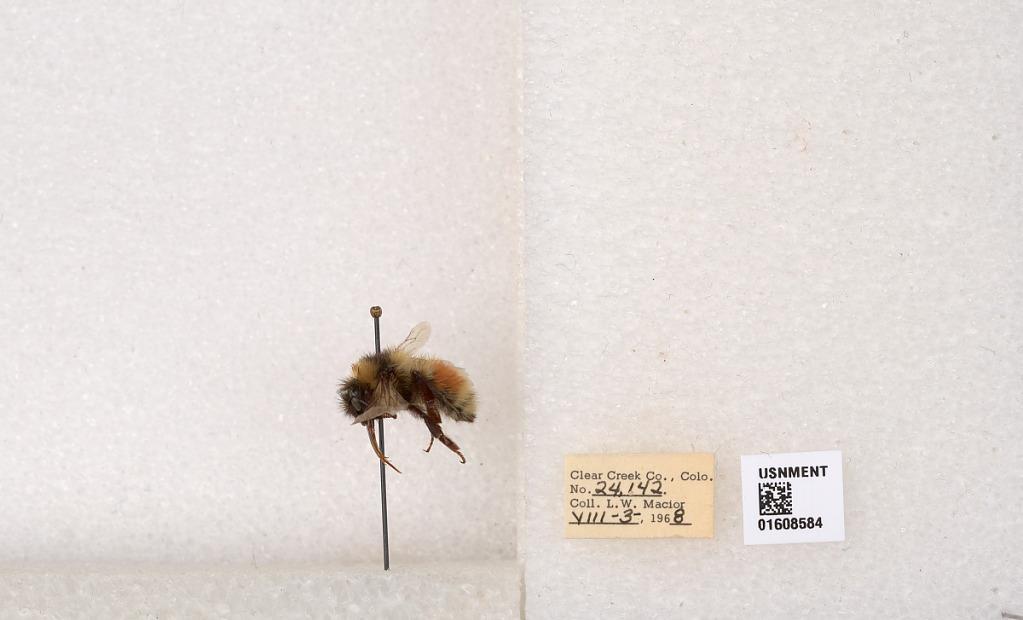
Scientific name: Bombus (Pyrobombus) sylvicola Kirby
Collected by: L. Macior
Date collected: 1968-8-3
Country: United States
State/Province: Colorado
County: Clear Creek
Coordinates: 39.6891, -105.644